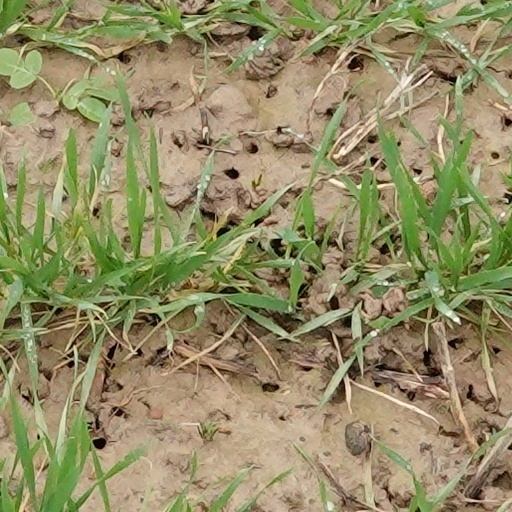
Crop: wheat